Syracuse Orange men's basketball

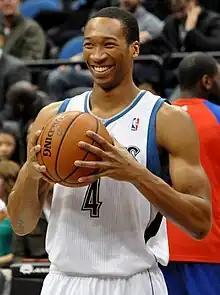
Wesley Johnson

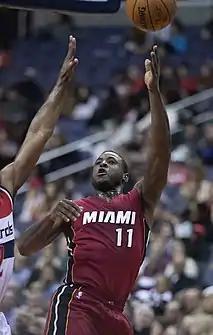
Dion Waiters

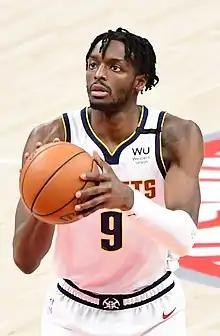
Jerami Grant

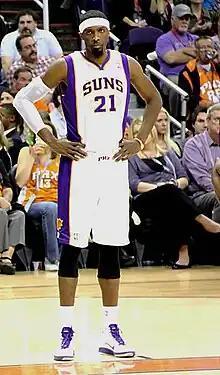
Hakim Warrick

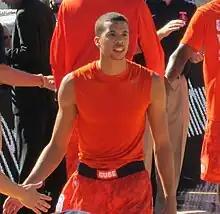
Michael Carter-Williams

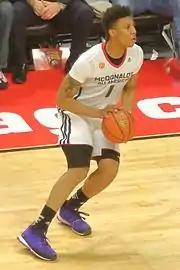
Malachi Richardson

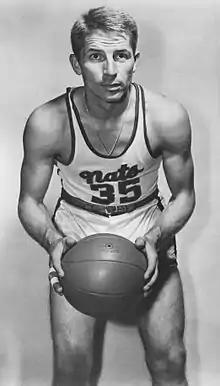

The Orange have appeared in the National Invitation Tournament (NIT) 13 times.